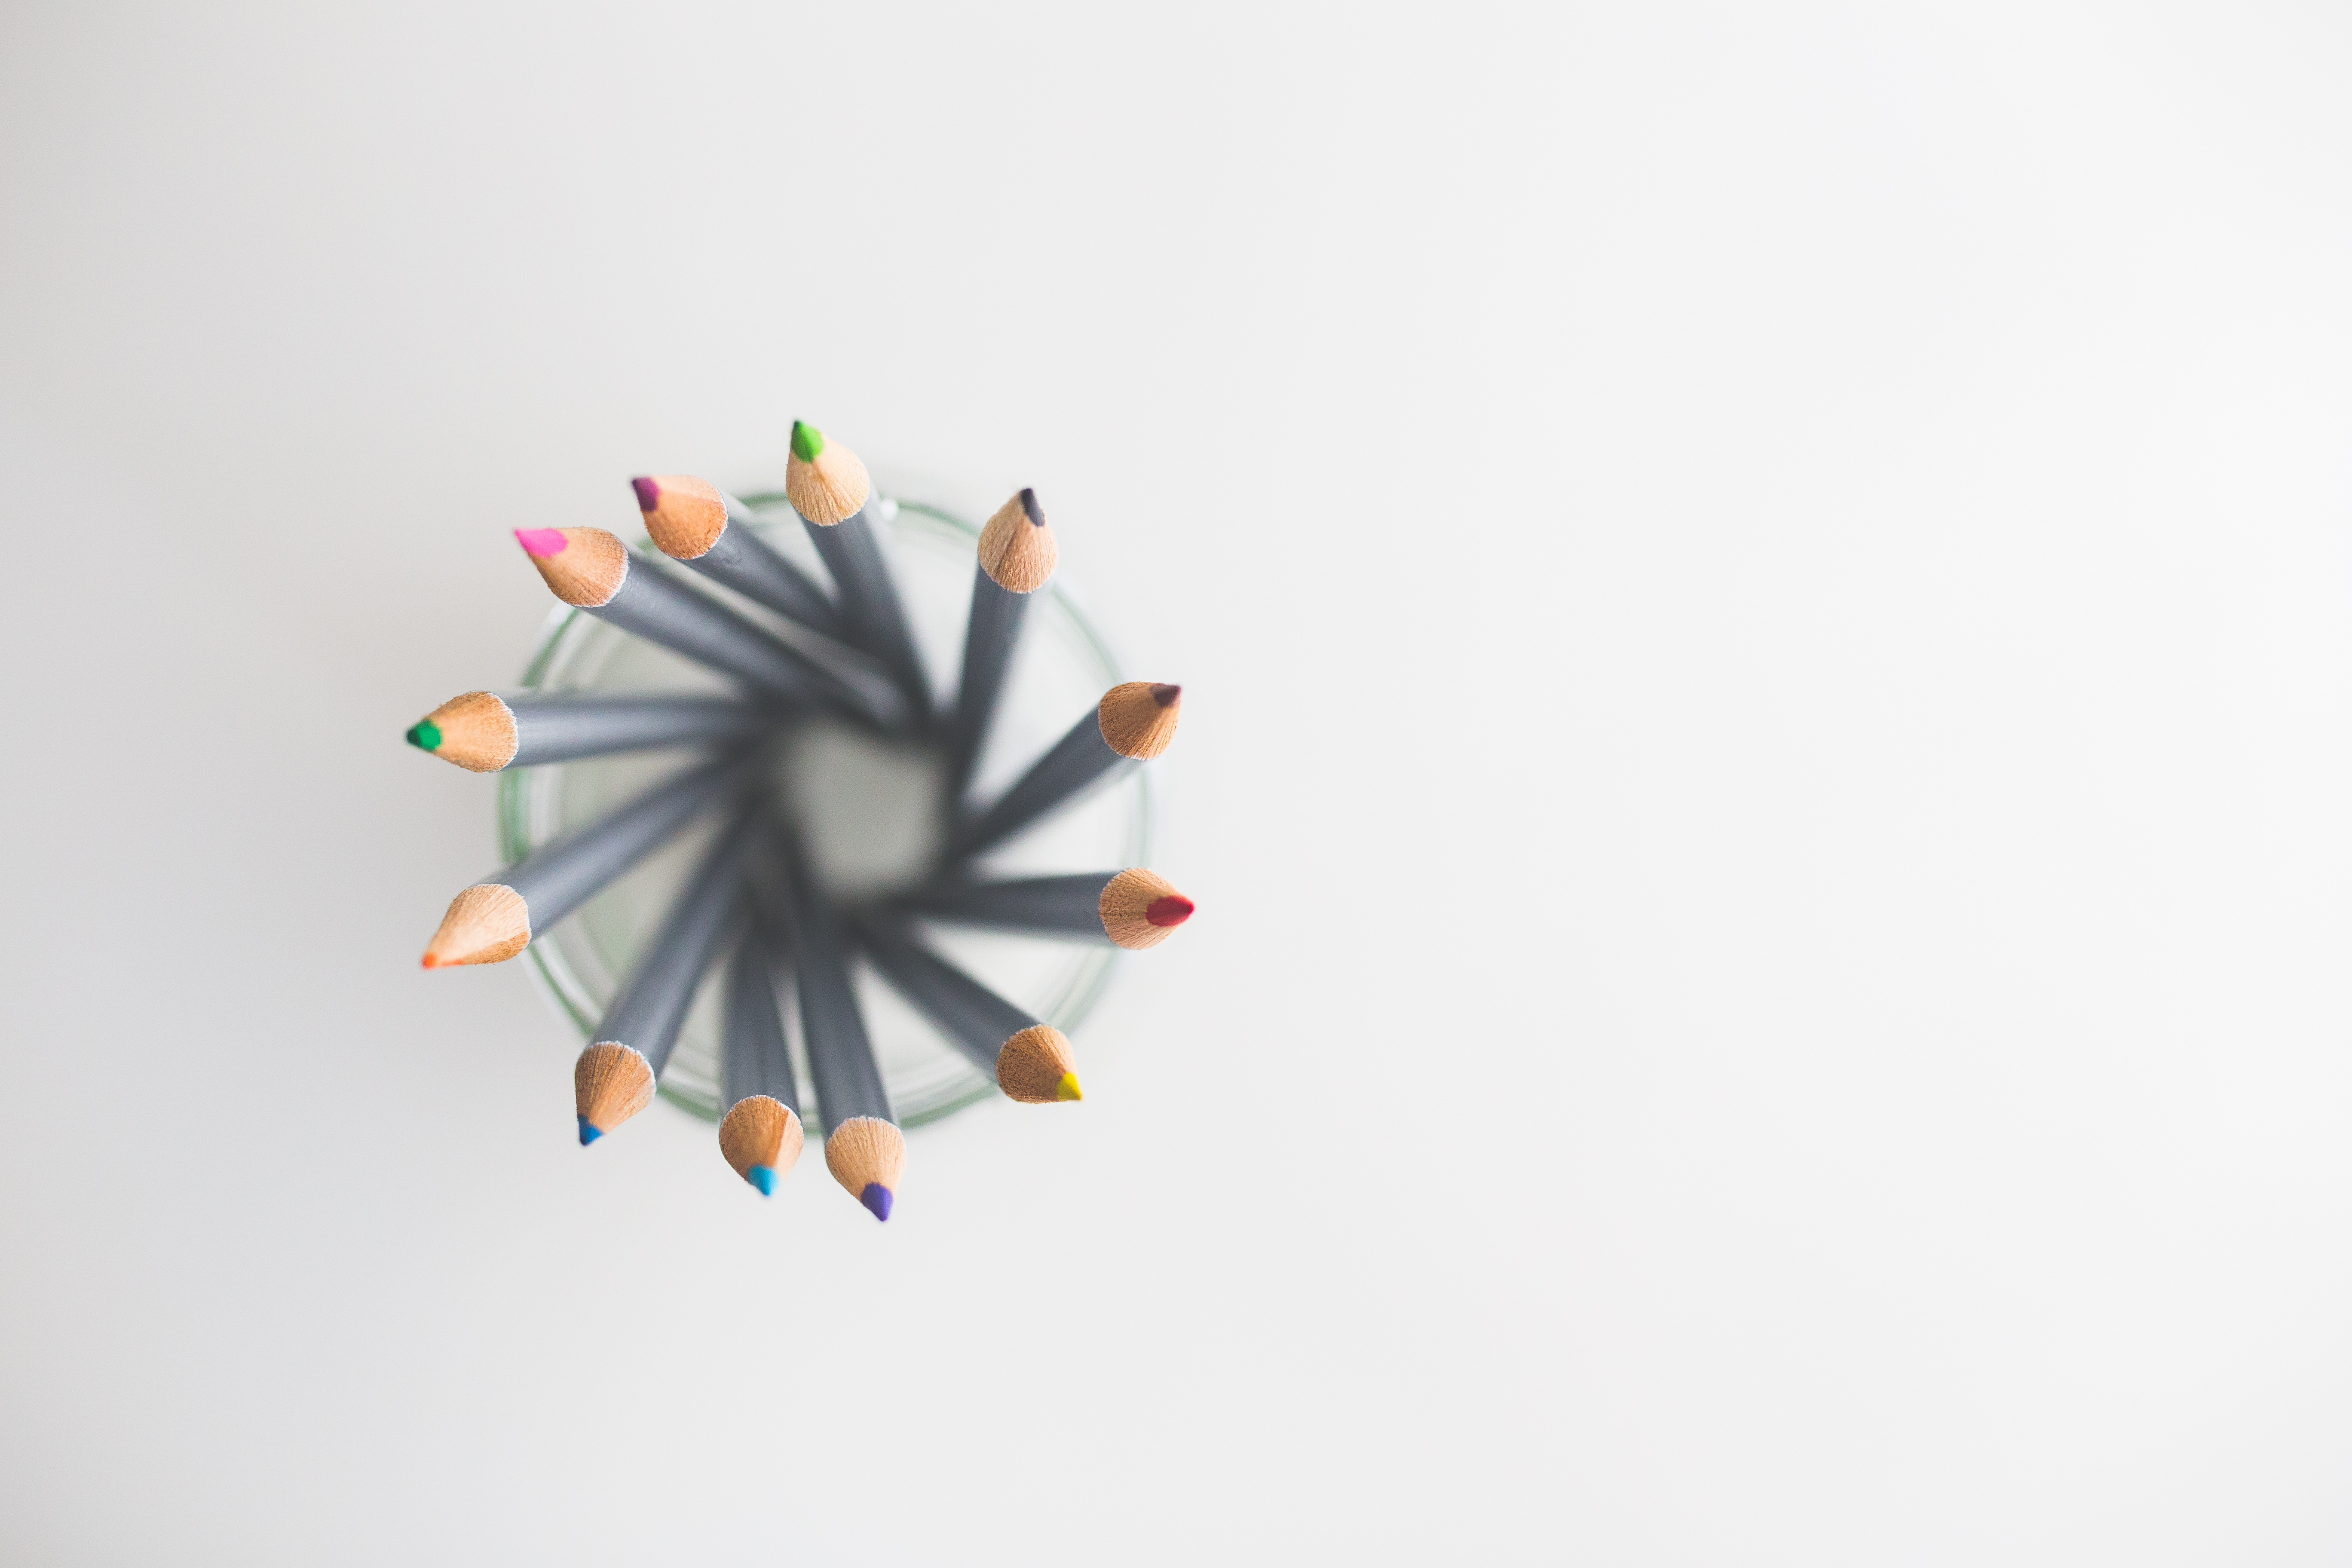
umbrella, toy, painting, art, drawing, illustration, pencils, crayons, colored, shape, coloured, fashion accessory, origami paper